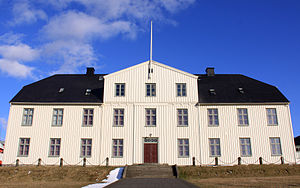
Menntaskólinn í Reykjavík
Menntaskólinn í Reykjavík
Menntaskólinn í Reykjavík er det ældste gymnasium i Island og ligger i landets hovedstad Reykjavík. Skolen har sin oprindelse i den lærde skole, der i 1056 blev grundlagt ved det sydlige Islands bispesæde i Skálholt og er stadig en af de ældste institutioner i Island. I 1786 blev skolen flyttet til Reykjavík i 1786, men dårlige pladsforhold gjorde det nødvendigt at forflytte undervisningen til gården Bessastaðir udenfor Reykjavík i 1805. I 1846 fik skolen sin nuværende placering i en bygning i hjertet af Reykjavík, der på det tidspunkt var øens største og tidligere havde været brugt af Altinget. Skolens hovedbygning er afbilledet på den islandsk femhundredekroneseddel.